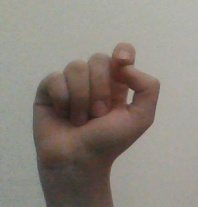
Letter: fa